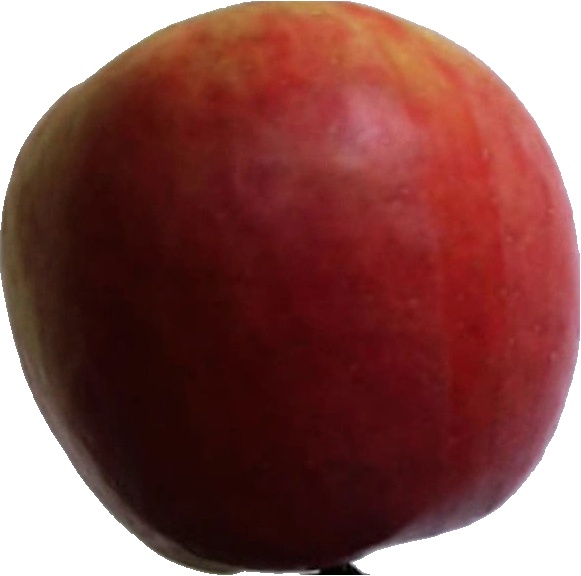
Label: apple_crimson_snow_1